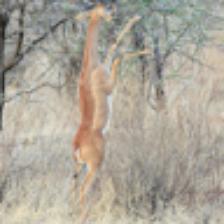
Label: NonHuman